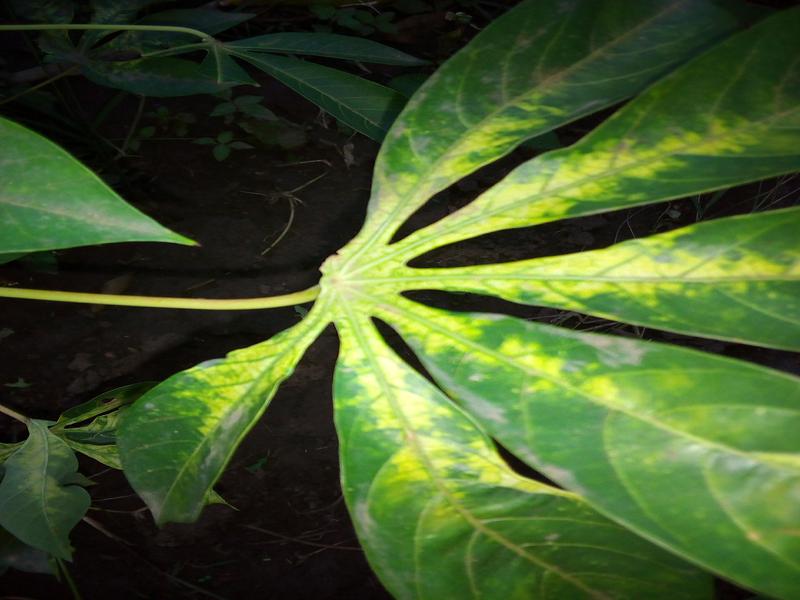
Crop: cassava
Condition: mosaic_disease